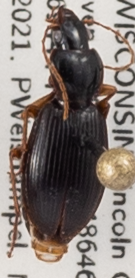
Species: Synuchus impunctatus
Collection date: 2021-08-03
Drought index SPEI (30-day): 0.54
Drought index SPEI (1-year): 0.03
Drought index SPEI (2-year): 1.28